Siege of Buda (1849)

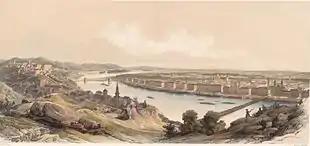
Franz Joseph Sandman Buda and Pest in the 1840s, as seen from Gellért Hill

Following the imperial campaign against Hungary that began in mid-December 1848 and was led by Field Marshal Alfred I, Prince of Windisch-Grätz, the ensuing retreat of the Hungarian armies, and the Hungarian defeat at the Battle of Mór, the Habsburg troops entered the Hungarian capitals on 5 January 1849. The free Hungarian parliament, the National Defense Committee (interim government of Hungary), and a long convoy of civilians with all their possessions fled through the cold and snowy winter east to the Tisza River, installing the interim capital at Debrecen. The first thing Windisch-Grätz ordered after entering Buda was the occupation of the castle and the Gellért Hill. Windisch-Grätz named Lieutenant General Ladislas Wrbna as the commander of the Buda Military District, the military commander of the imperial troops in the capitals. But at the end of February, when the commander-in-chief prepared to attack the Hungarian army, he took Wrbna with him on the campaign, leaving Major General Heinrich Hentzi, commander of the imperial garrison of the Castle of Buda, to take overall command of the troops in Buda and Pest.